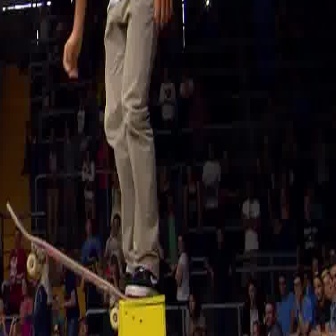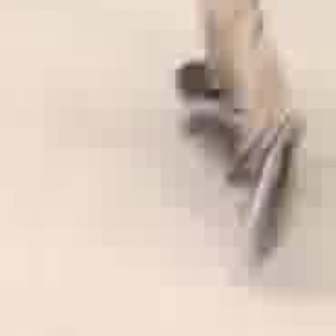
  Please identify the target specified by the bounding box [3,201,130,327] in the first image and locate it in the second image. Return the coordinates in [x_min,y_min,x_max,y_max] format.
Answer: [177,54,303,180]